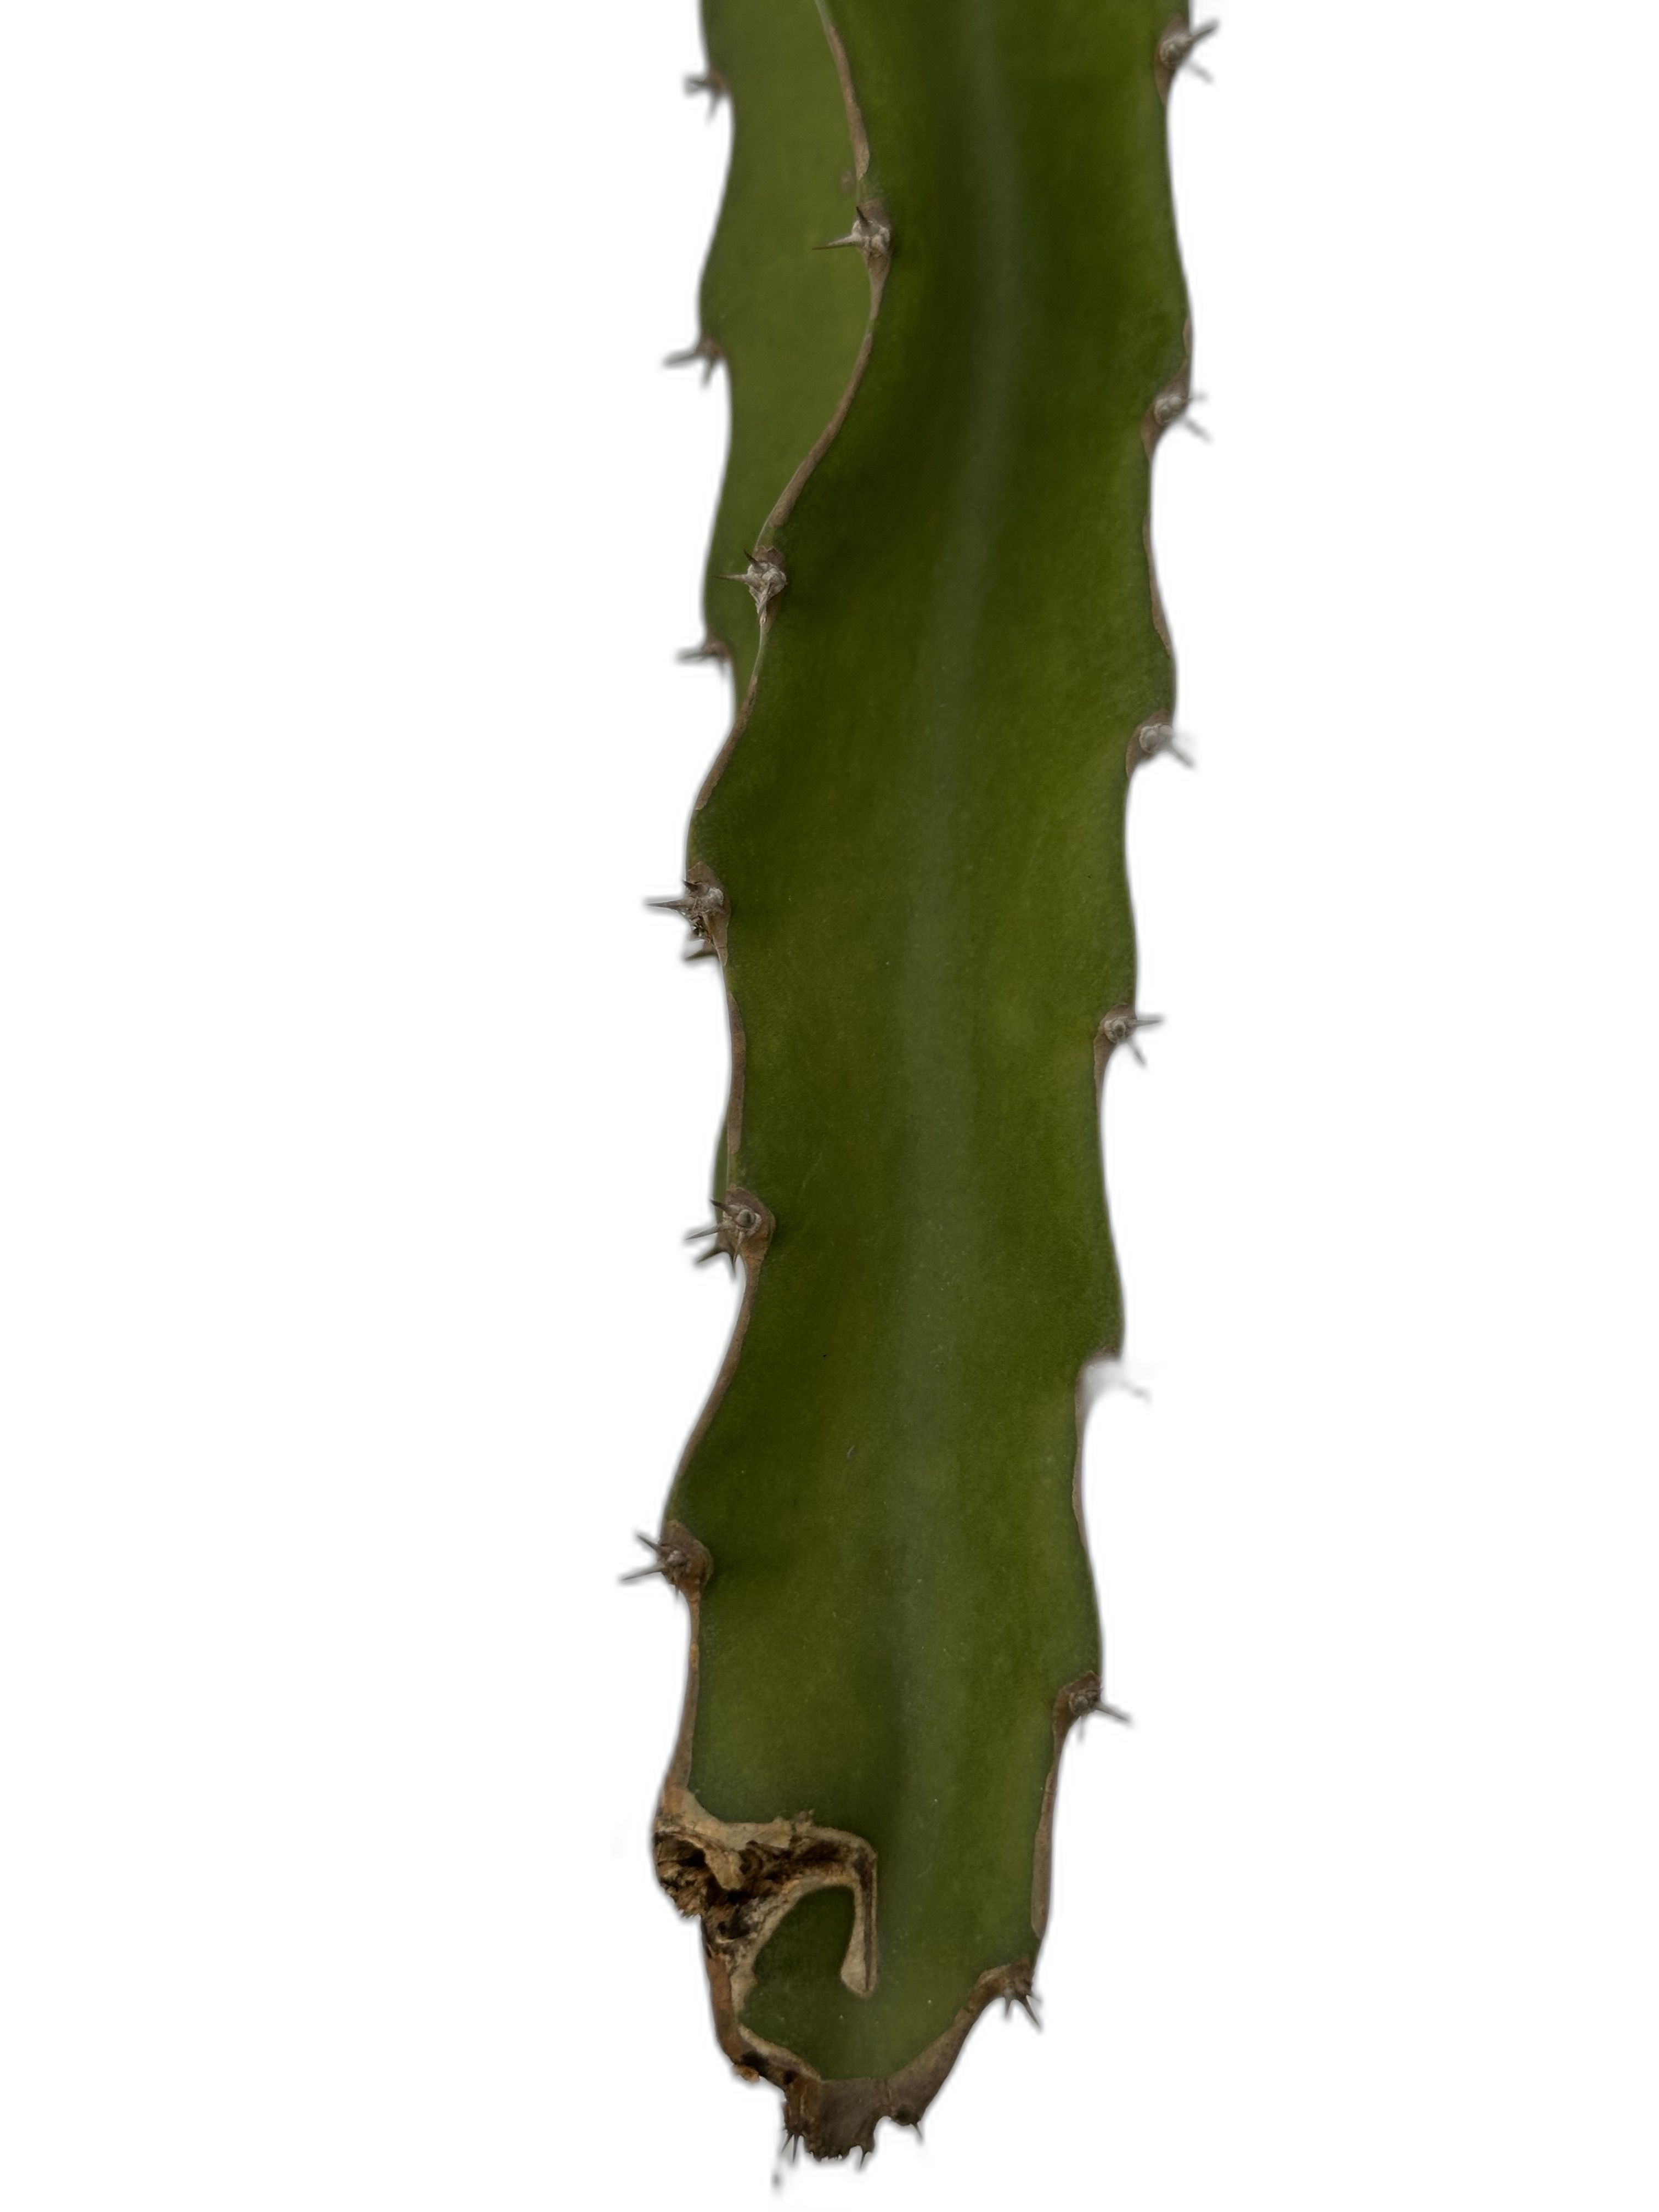
Label: Good leaf